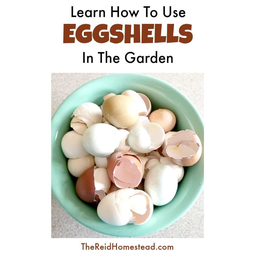
Label: trash